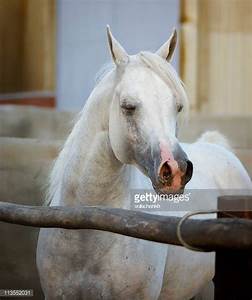
Label: horse